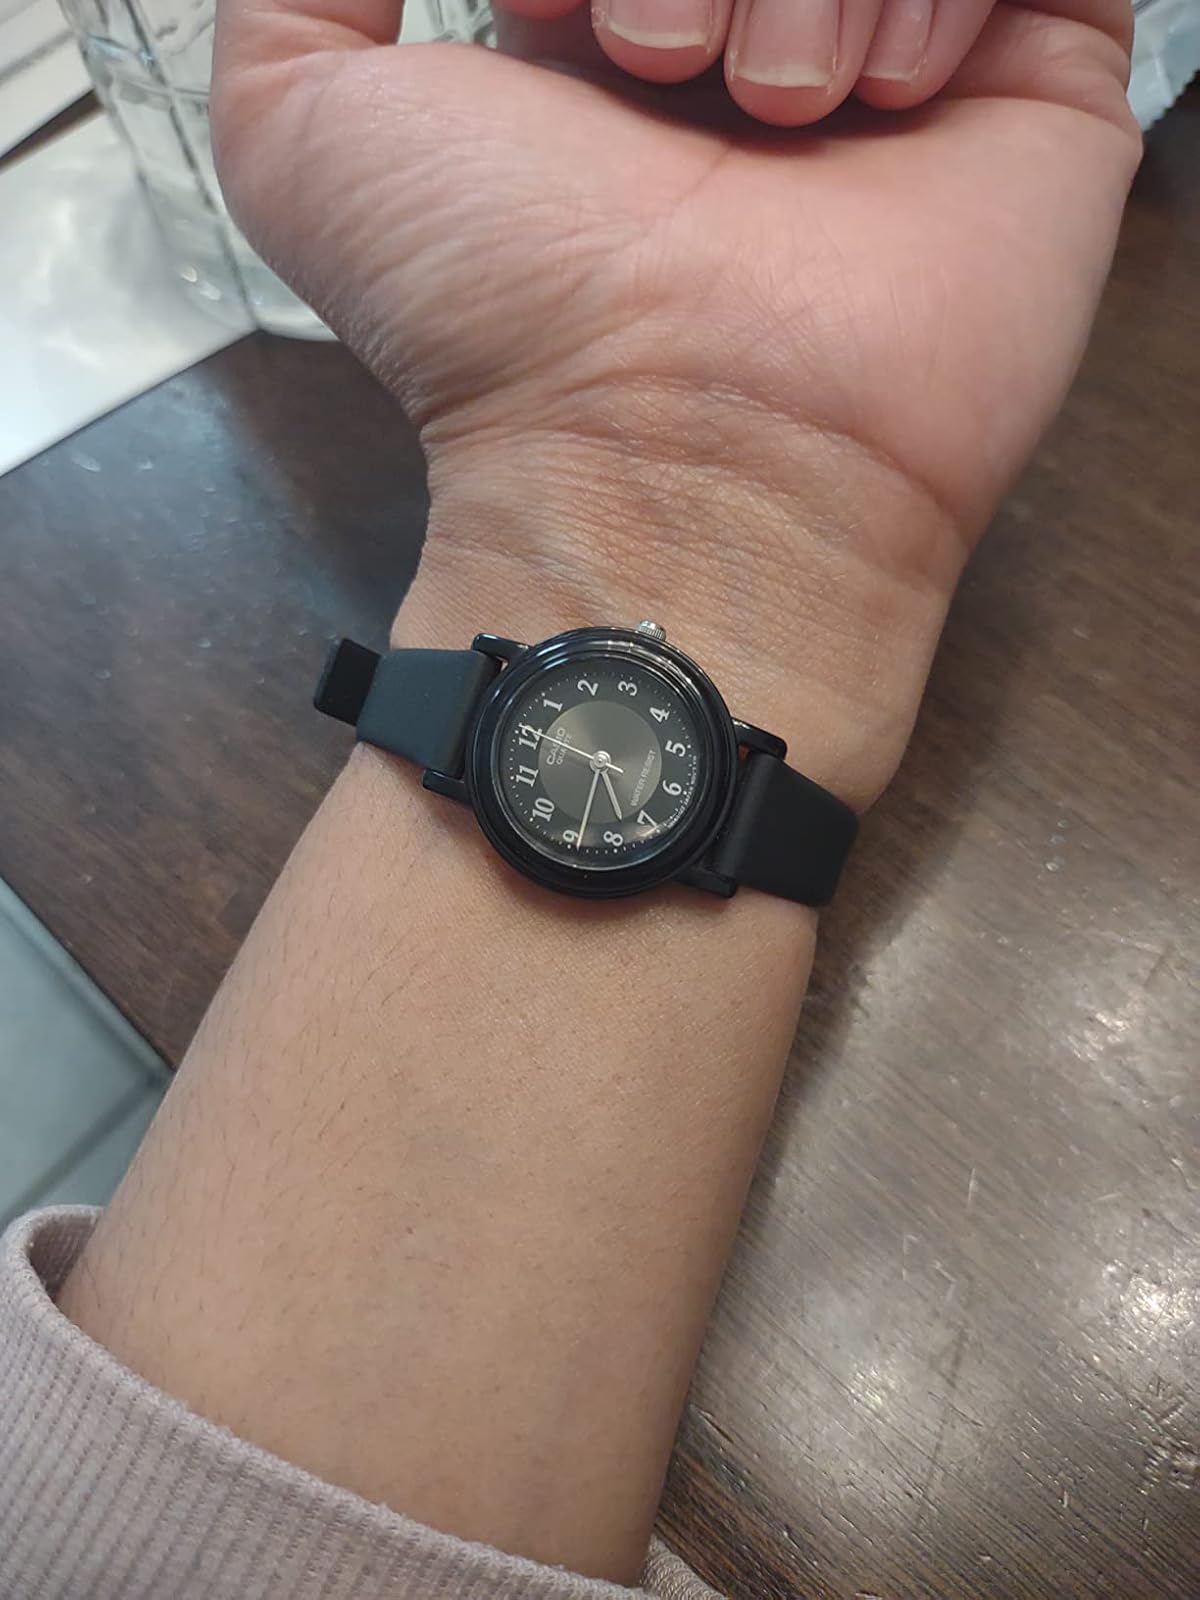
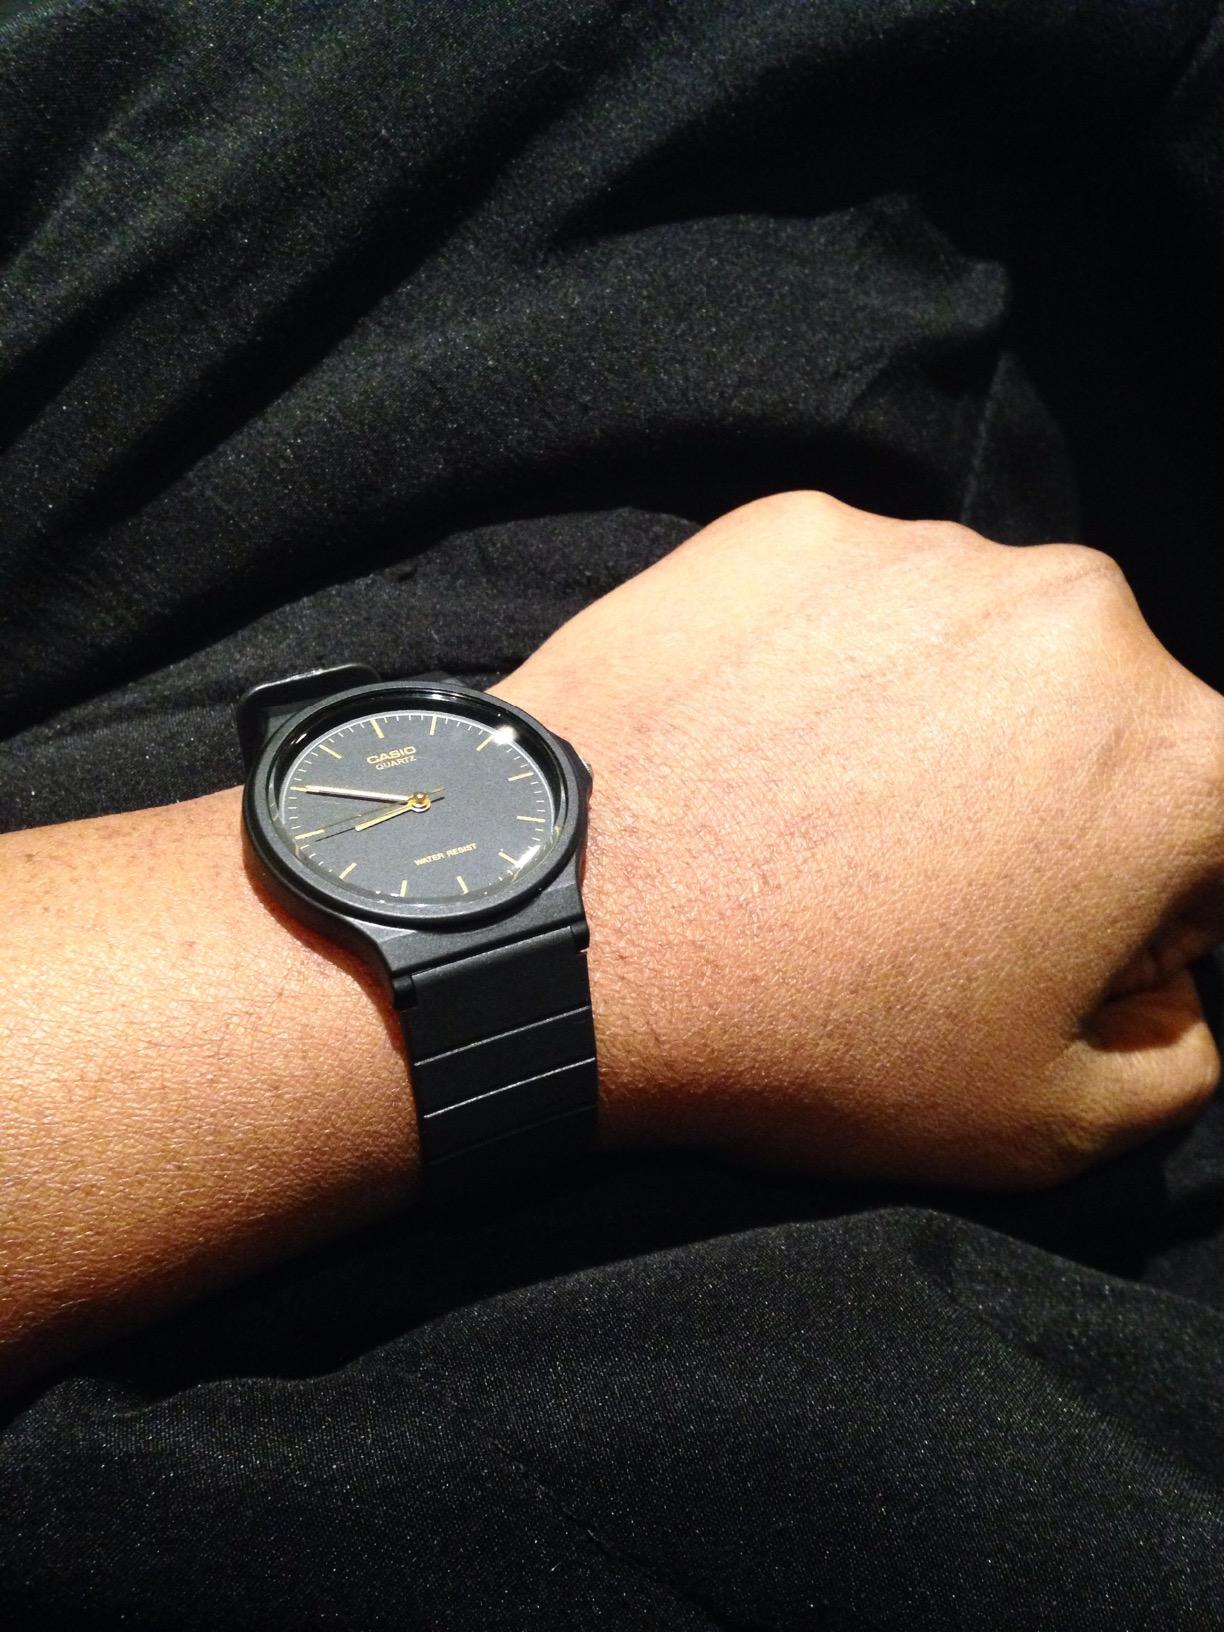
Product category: accessories_watch
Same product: no